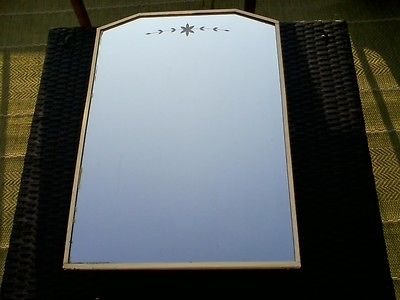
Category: cabinet